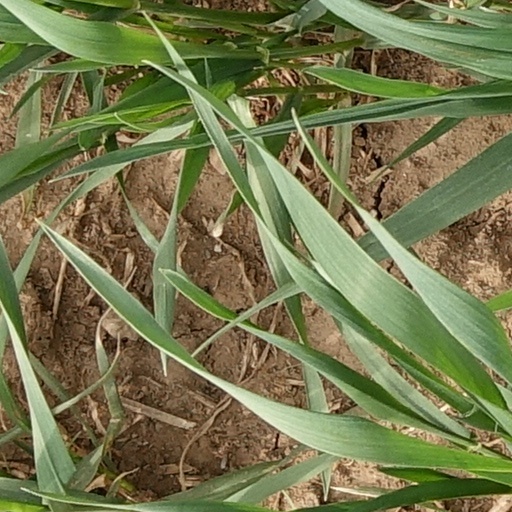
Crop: wheat